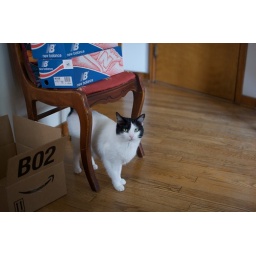
for some reason this cat thinks she is safe whenever she's under this chair